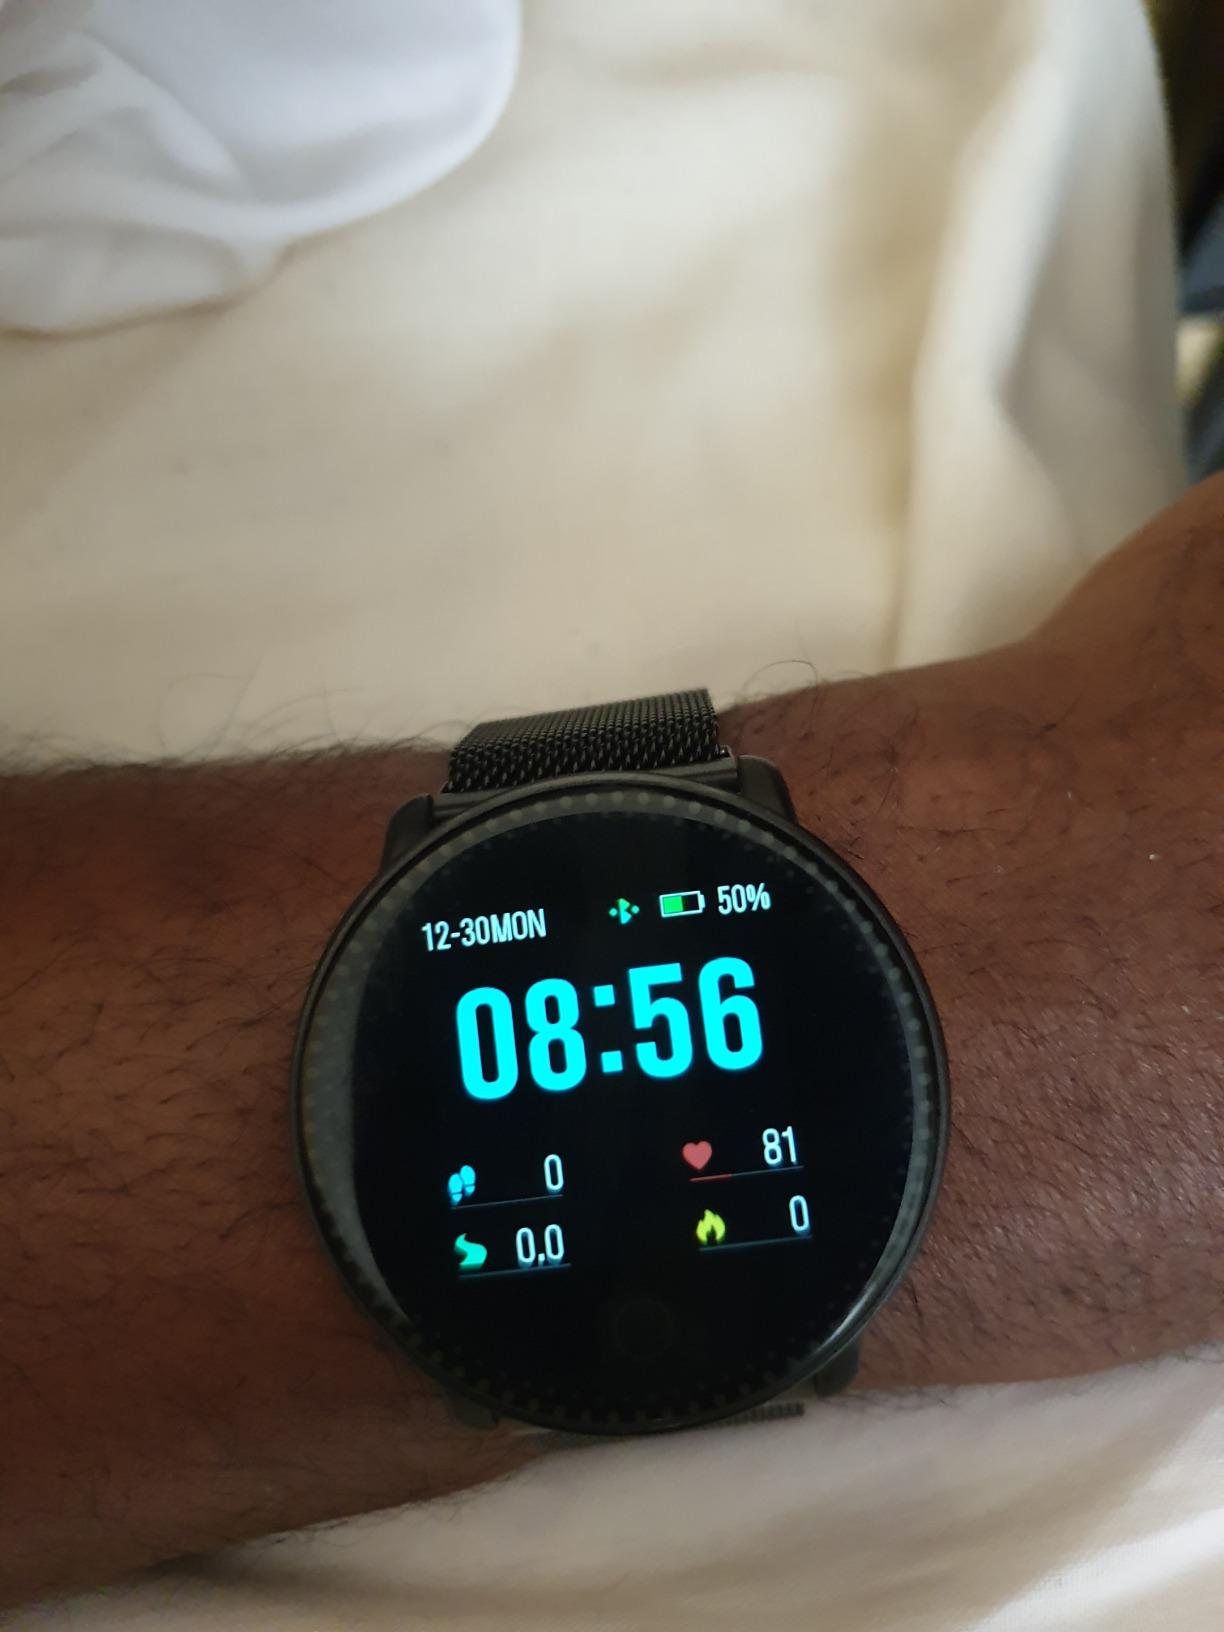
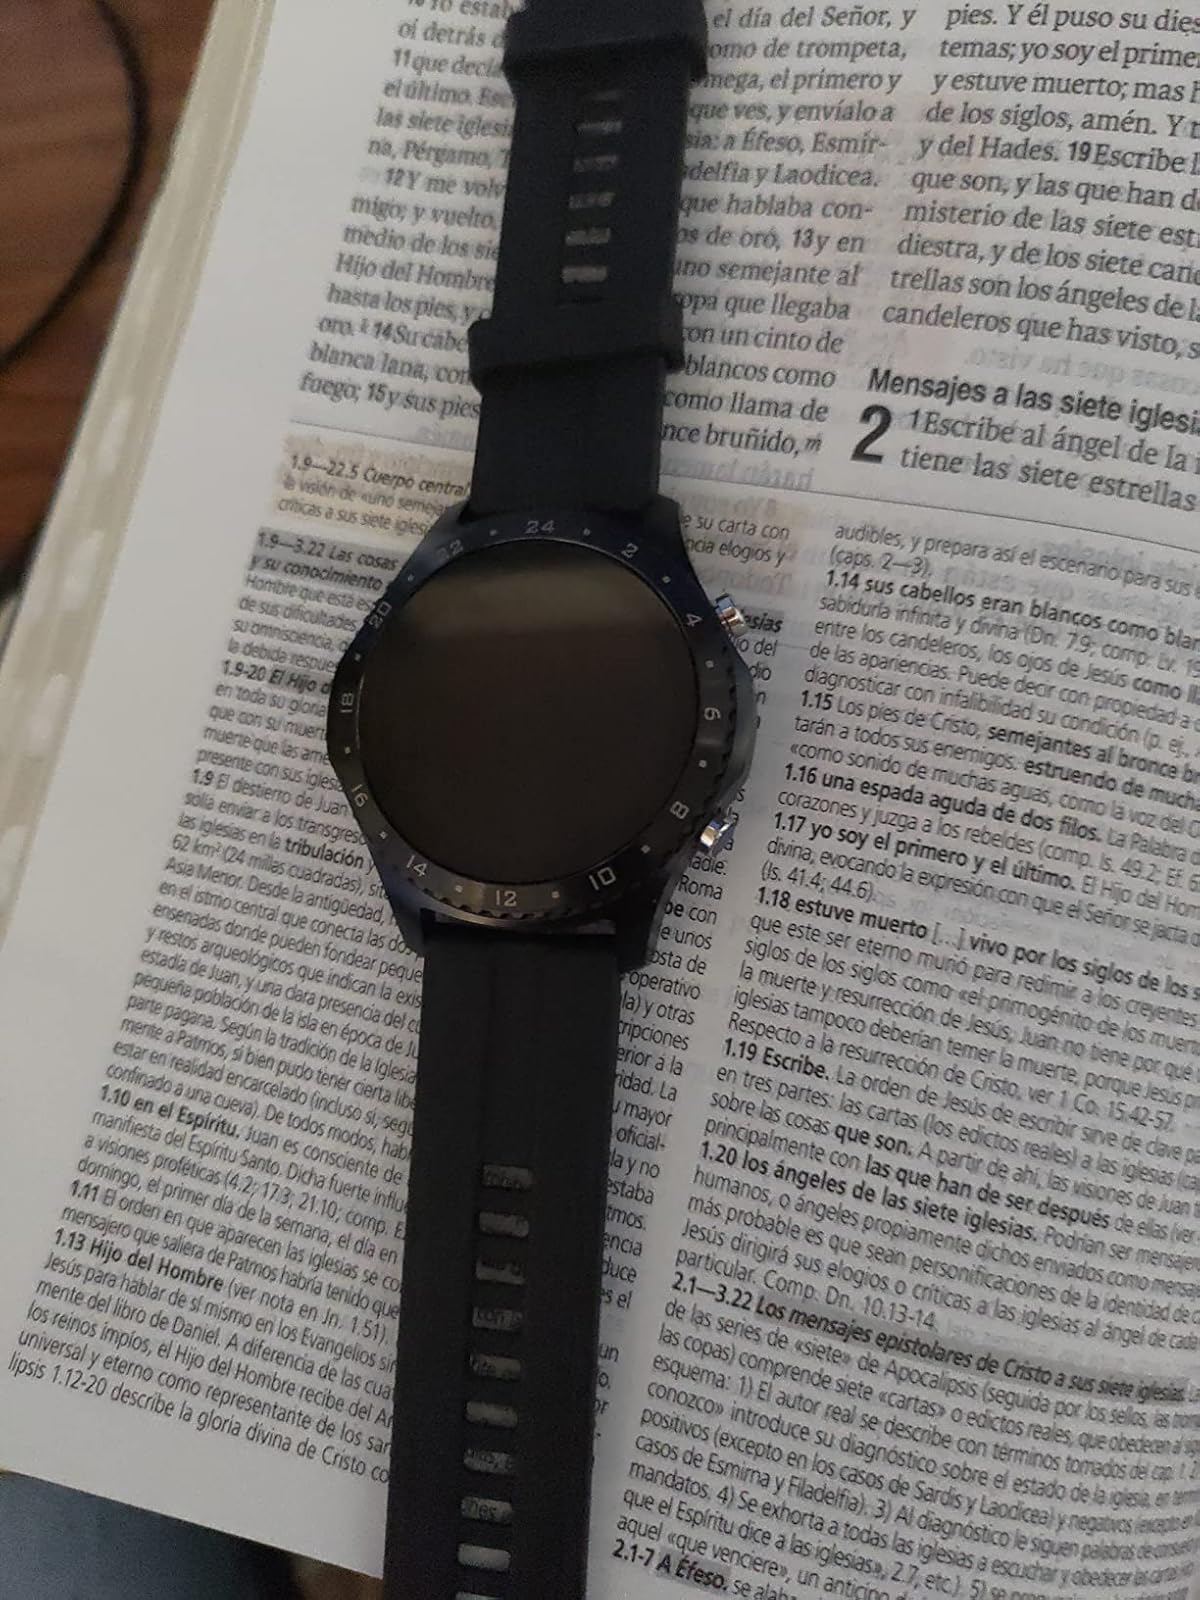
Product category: smartwatch
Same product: no